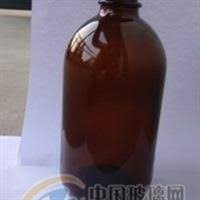
Waste category: glass